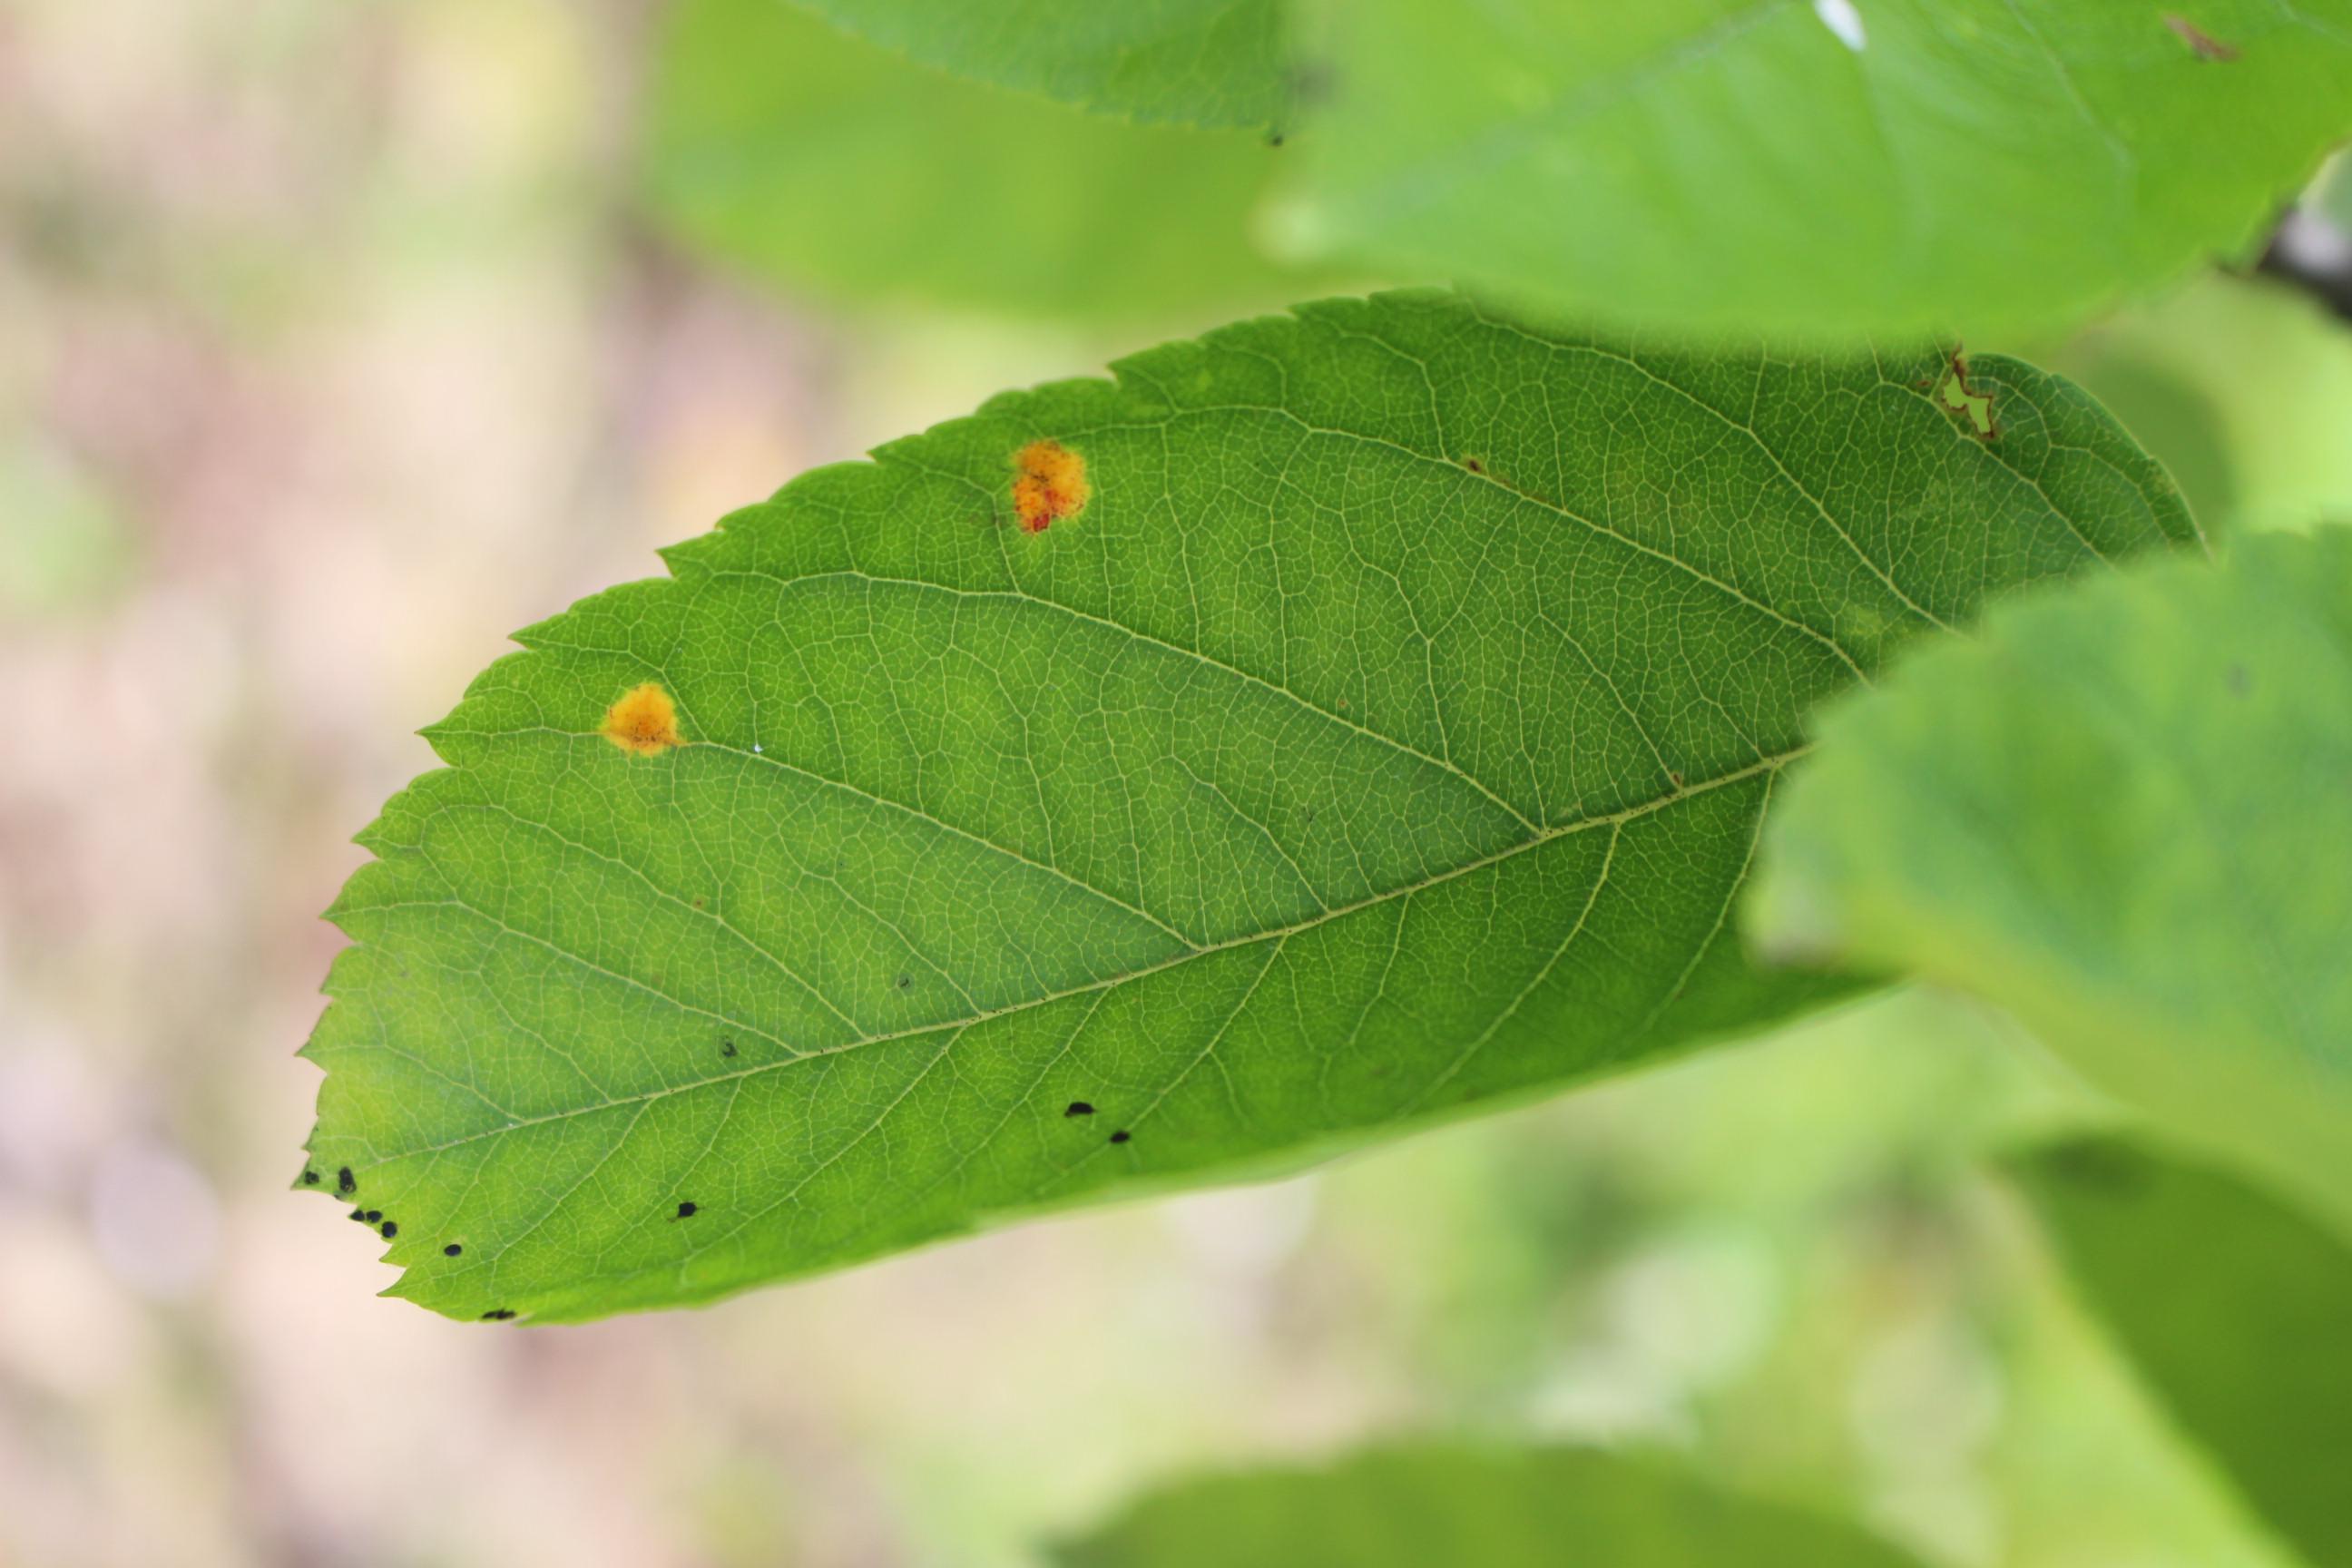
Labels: rust